Jan Peeter Verdussen

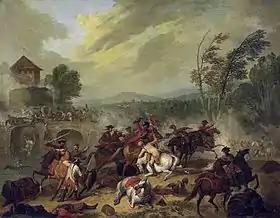
"Cavalry battle at a bridge"

Jan Peeter Verdussen or Jan Pieter Verdussen (Antwerp, c. 1700 - Avignon, 31 March 1763) was a Flemish painter, draftsman and printmaker. He is known mainly for his battle scenes, incidents of camp life and equestrian paintings. He also painted landscapes with hunting scenes, gallant companies and genre scenes of markets.